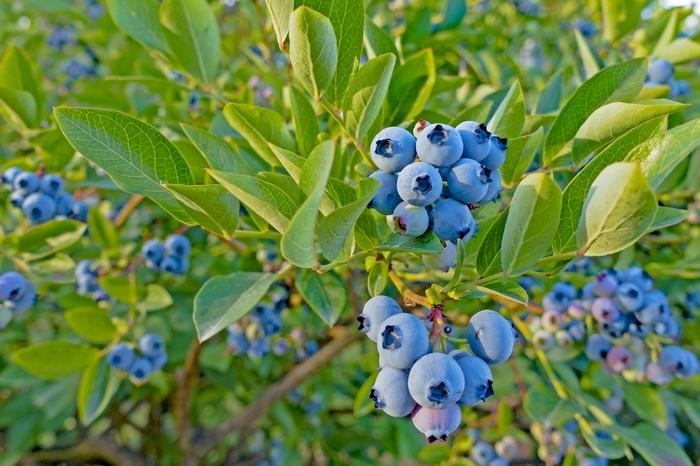
Blueberry 'Top Hat'
Vaccinium angustifolium 'Top Hat' Lowbush blueberry. A dwarf that has a naturally round growth habit and does not require pruning. This self-fertile hybrid flowers profusely and produces a large set of delicious berries. Excellent cold hardiness. Compact, dwarf shrub Delicious, pea-sized, light blue fruit Ripens in July Cold hardy Height: 18-20" Spread: 18-24" Full sun. Photo: Courtesy of Willowbrook Nurseries
Brand: Willowbrook
Category: Home & Garden > Plants > Indoor & Outdoor Plants > Bushes & Shrubs > Shrubs